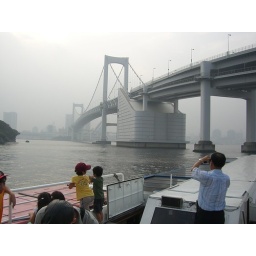
I got to go on another boat ride. This time underneath the rainbow bridge